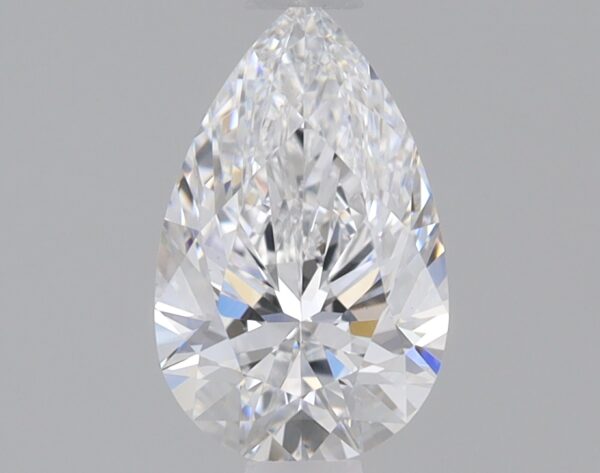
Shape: pear
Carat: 0.82
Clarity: VS1
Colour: D
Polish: EX
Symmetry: EX
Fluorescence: NONE
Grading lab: IGI
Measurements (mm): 8.33 x 5.19 x 3.29